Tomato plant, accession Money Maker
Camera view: tilt-top (135 deg); turntable rotation: 120 degrees
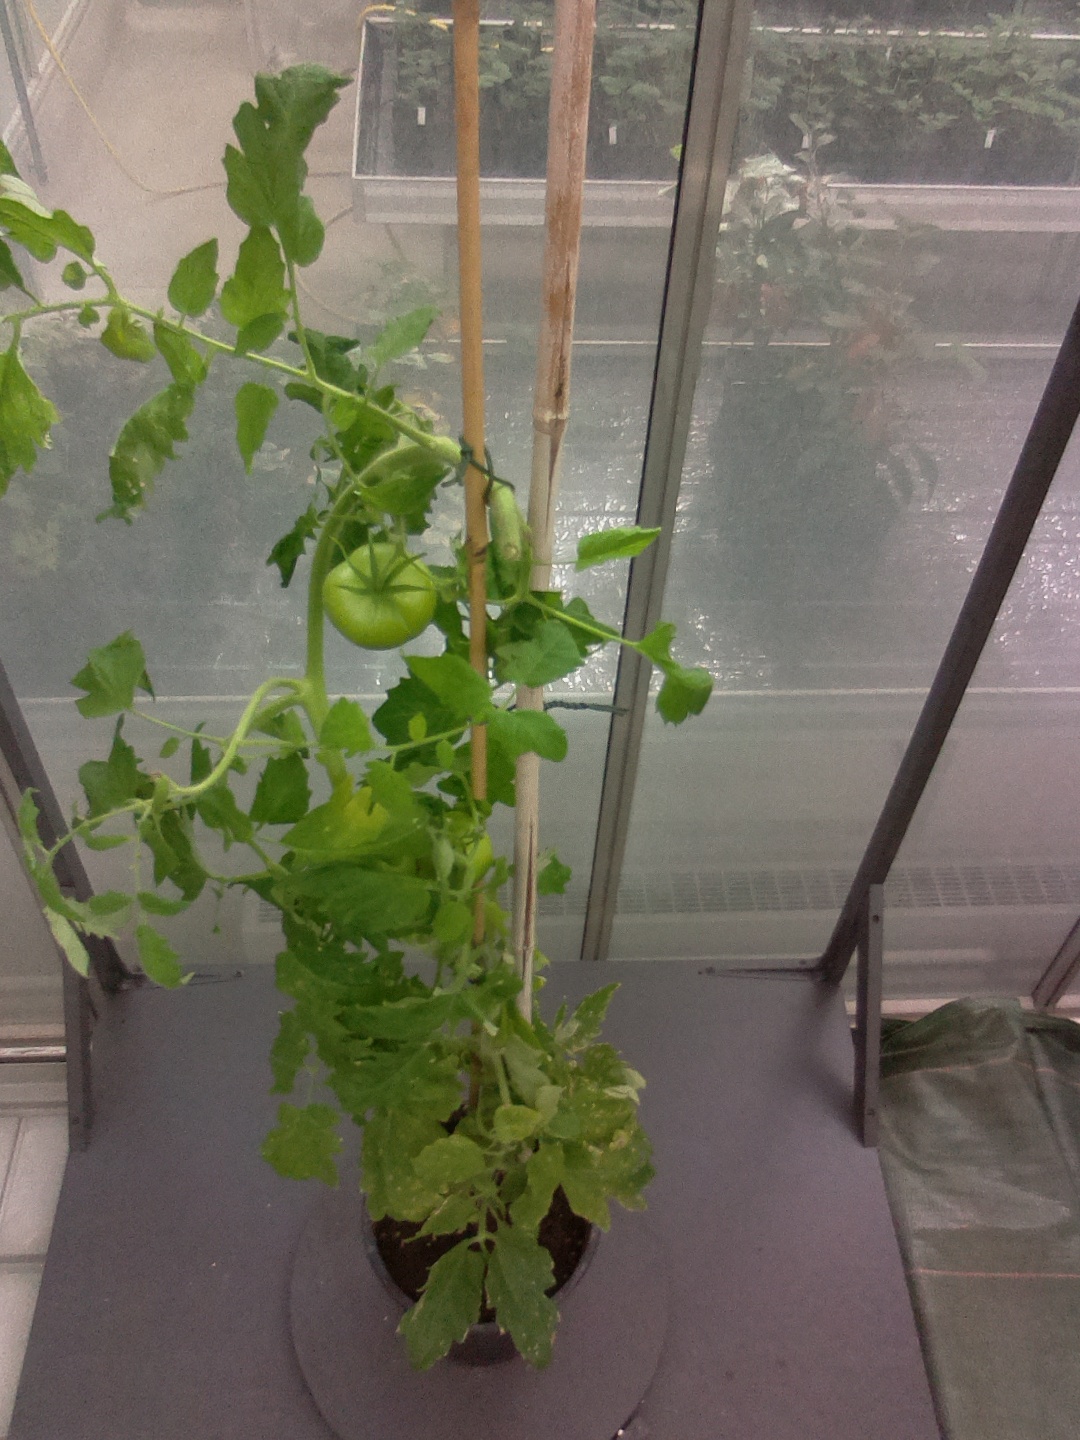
BBCH growth stage 77: 70%-80% of final fruit size